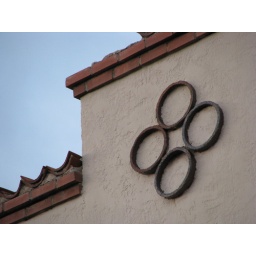
rusty rings above san francisco street